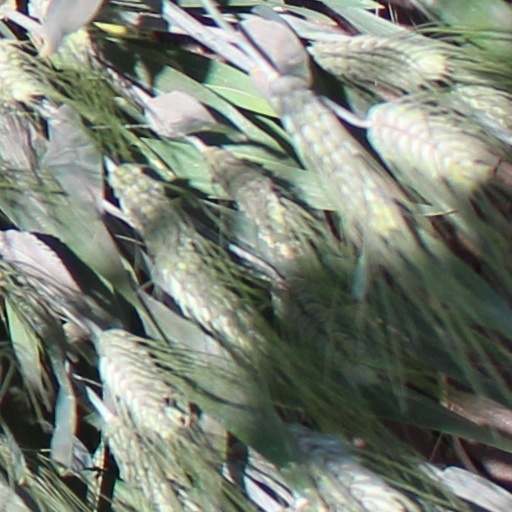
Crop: wheat